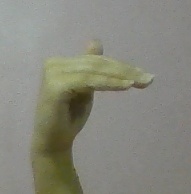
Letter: khaa